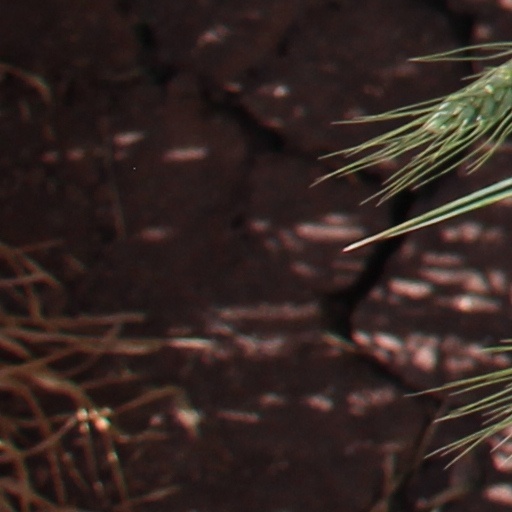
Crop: wheat